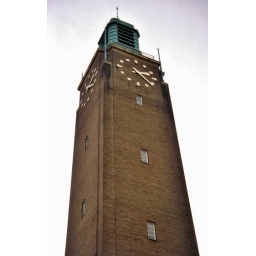
Norwich City Hall. The tower apparently houses &amp;quot;the largest clock bell in the UK with the deepest sound in East Anglia&amp;quot;.